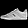
Label: Sneaker